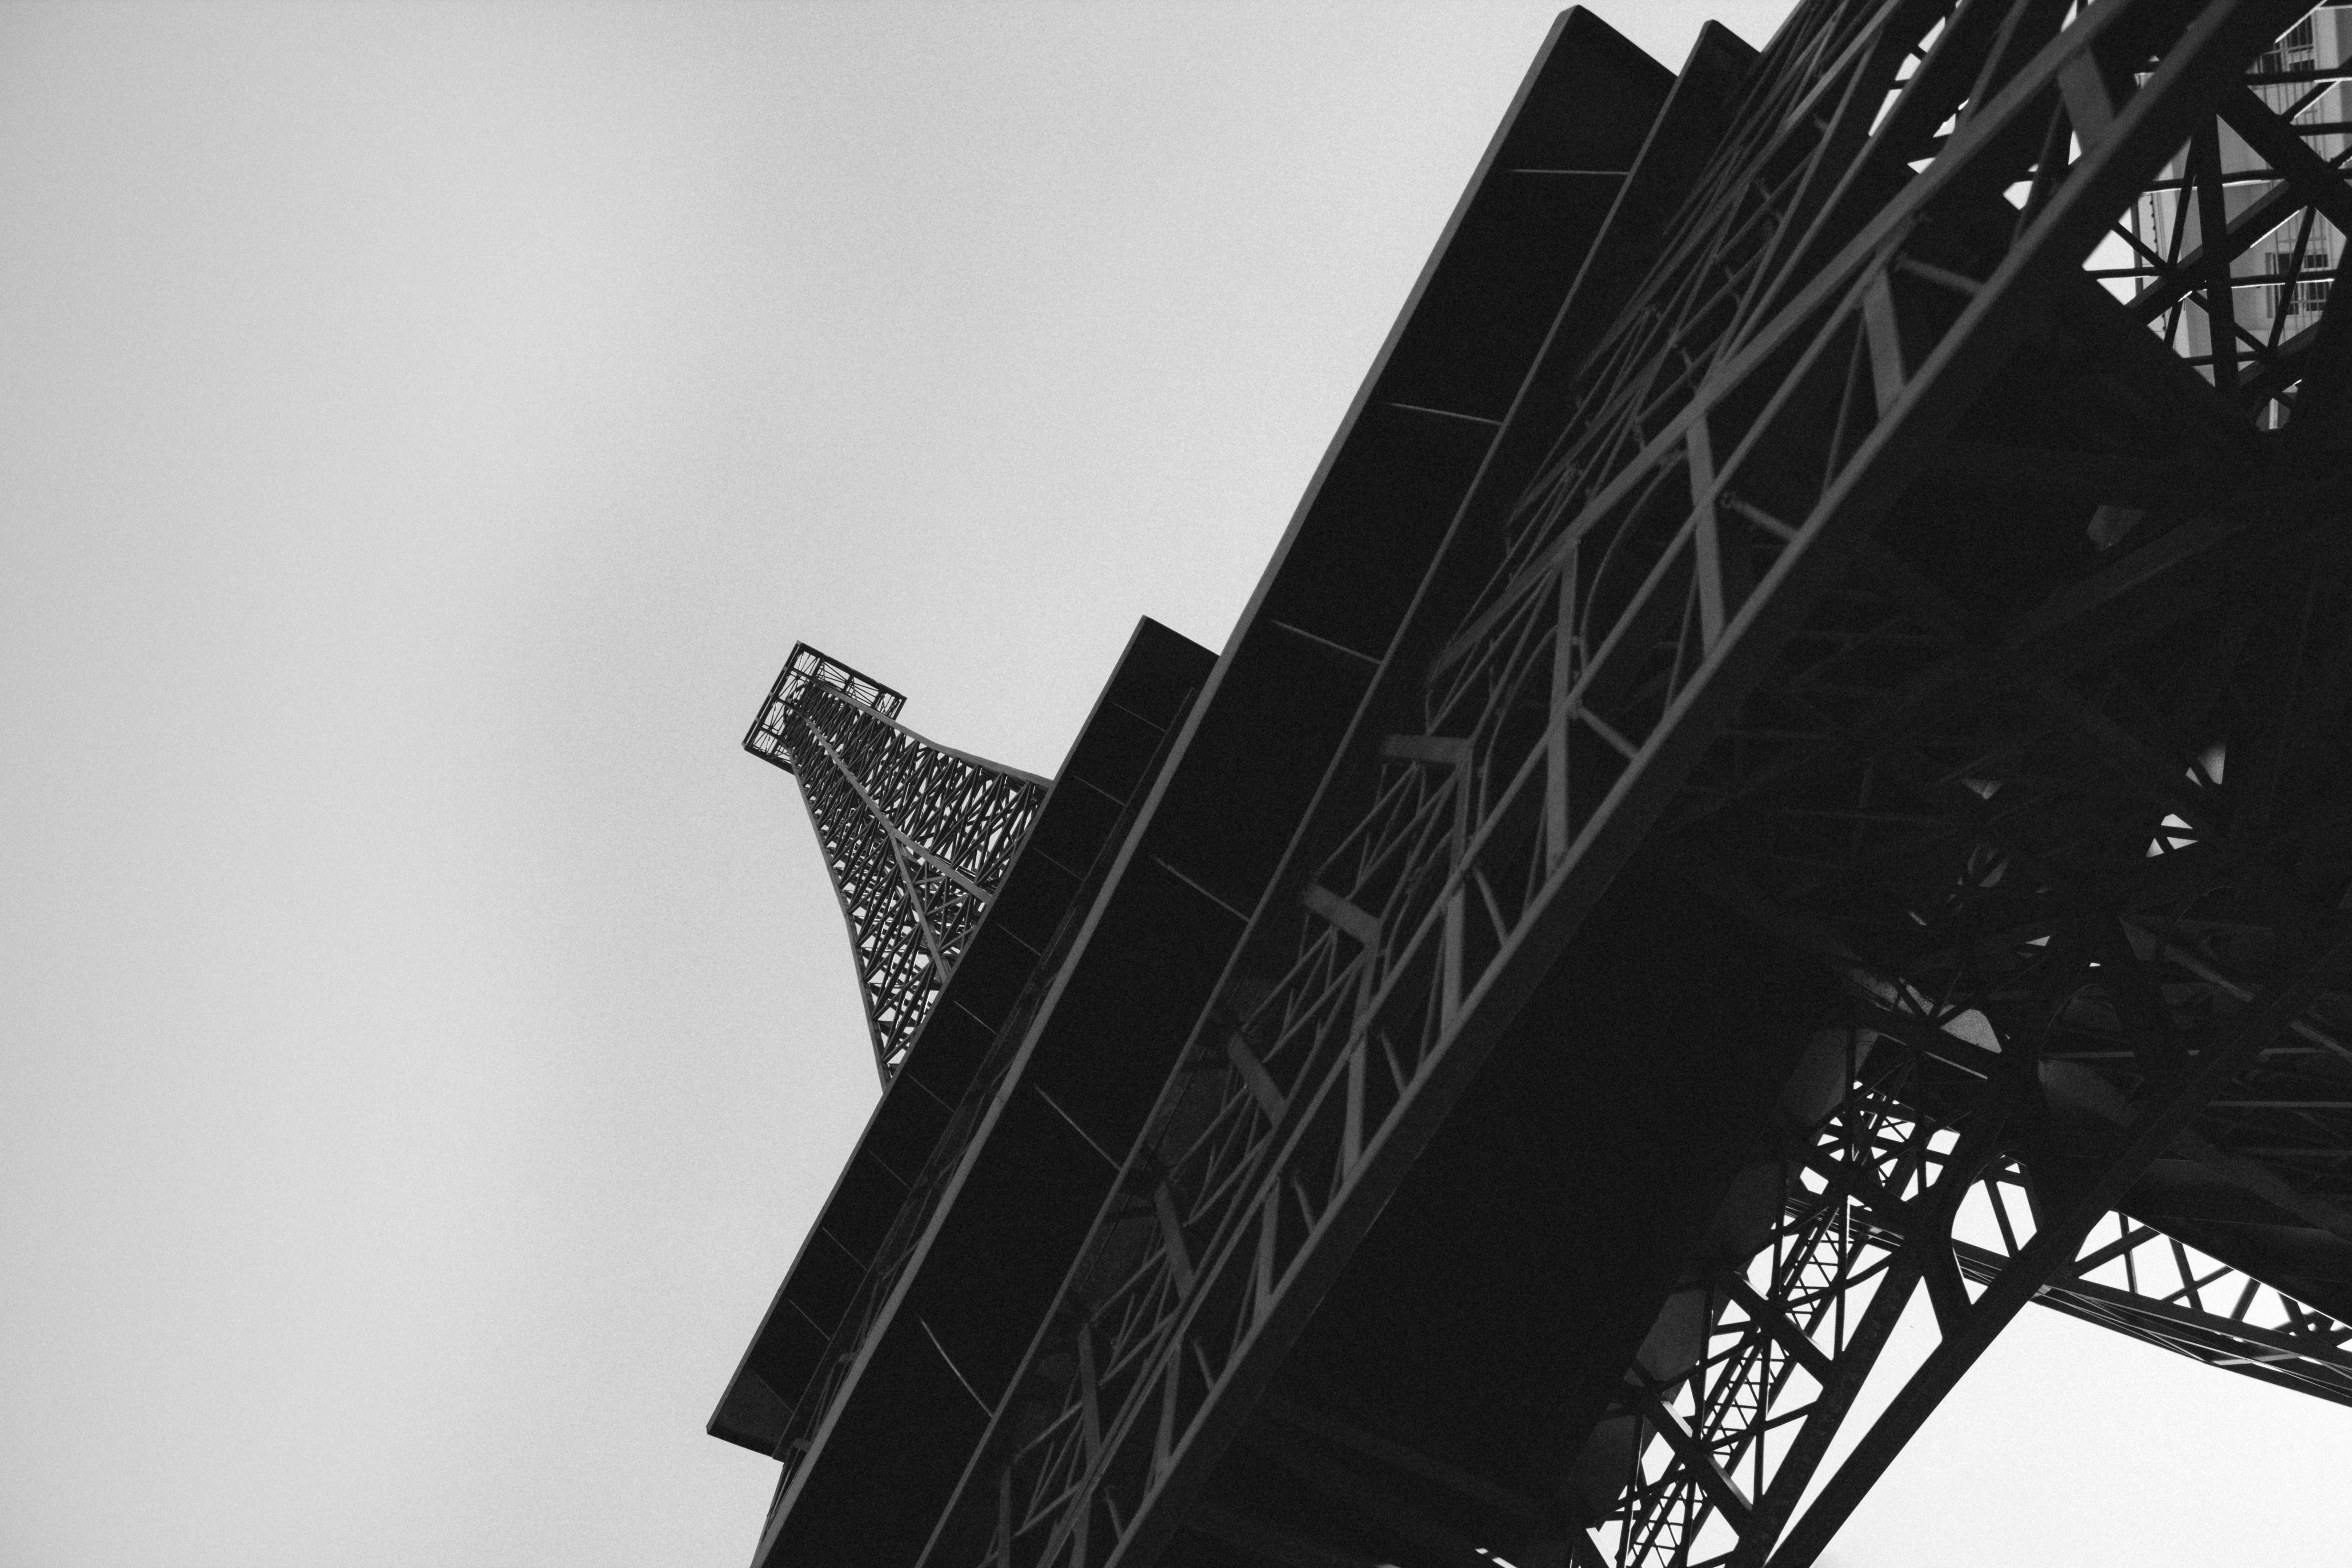
white, black, black and white, architecture, monochrome, monochrome photography, sky, line, photography, tower, stock photography, style, city, skyscraper, metal, building